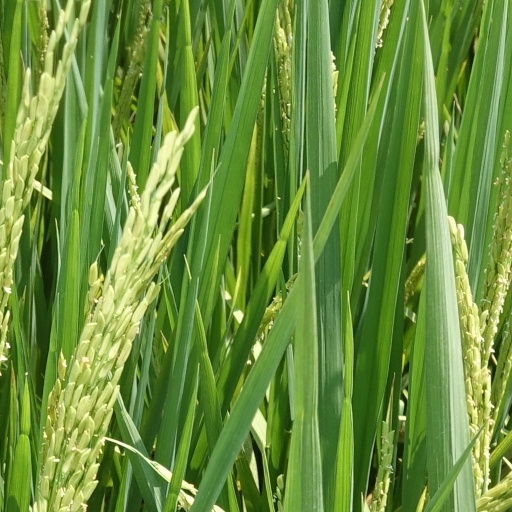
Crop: rice